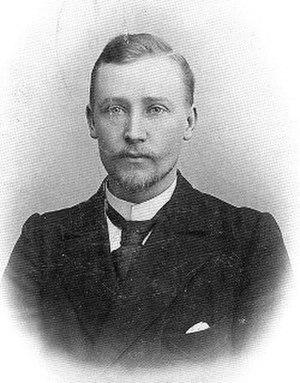
Selim Arvid Lindqvist est un architecte finlandais. Il est l'un des représentants les plus célèbres du style Art nouveau en Finlande et il a conçu de très nombreux bâtiments à Helsinki.